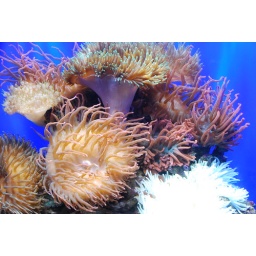
there are two little Nemo like fish in the white anemonie